Pelisse

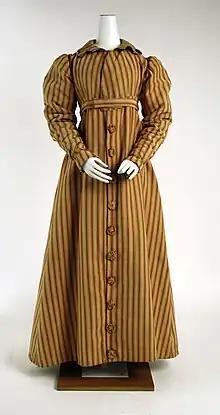
Pelisse, silk, c. early 1820s. The Metropolitan Museum of Art Costume Institute: C.I.52.36.

In appearance the pelisse was characteristically a very short and extremely tight fitting (when worn) jacket, the cuffs and collar of which were trimmed with fur. The jacket was further decorated with patterns sewn in bullion lace, often in a pattern matching that of the dolman worn beneath it. The front of the jacket was distinctive and typically featured several rows of parallel froggings and loops, and either three or five vertical lines of buttons. For officers of the British Hussars this frogging, regimentally differentiated, was generally of gold or silver bullion lace, to match either gold (gilt) or silver buttons. Other ranks had either yellow lace with brass buttons or white lace with "white-metal" (nickel) buttons. Lacing varied from unit to unit and country to country. It was held in place by a lanyard. In cold weather the pelisse could be worn over the dolman.